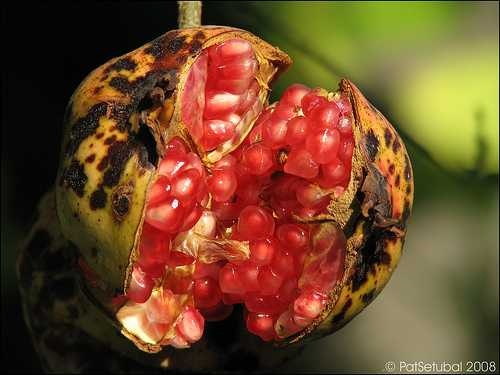
Label: Pomegranate